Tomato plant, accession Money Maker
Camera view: vertical (180 deg); turntable rotation: 150 degrees
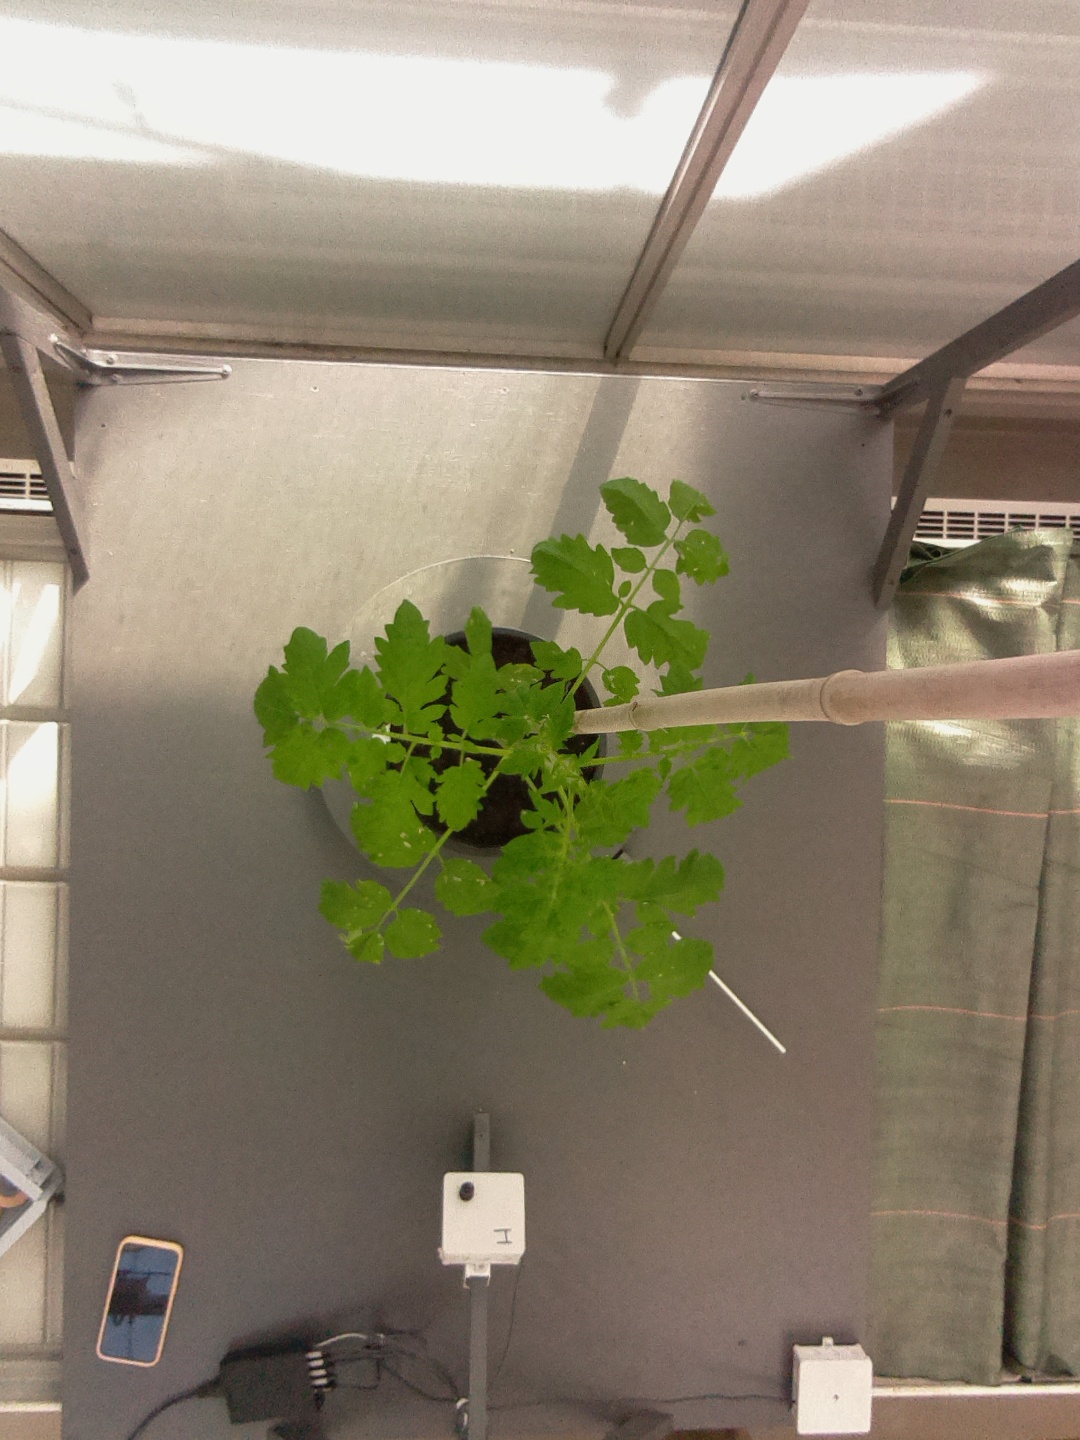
BBCH growth stage 14: 8 of true leaves visible